OfflineTV

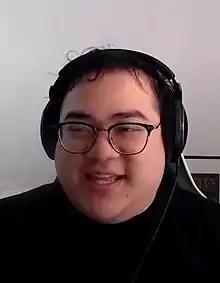
Scarra in 2020

William Li (born November 25, 1989), better known by his alias Scarra, is an American Twitch streamer and former pro "League of Legends" player. He is most well known for being the mid laner for Team Dignitas. Scarra is a co-founder of OfflineTV, along with his then-manager Chris Chan.